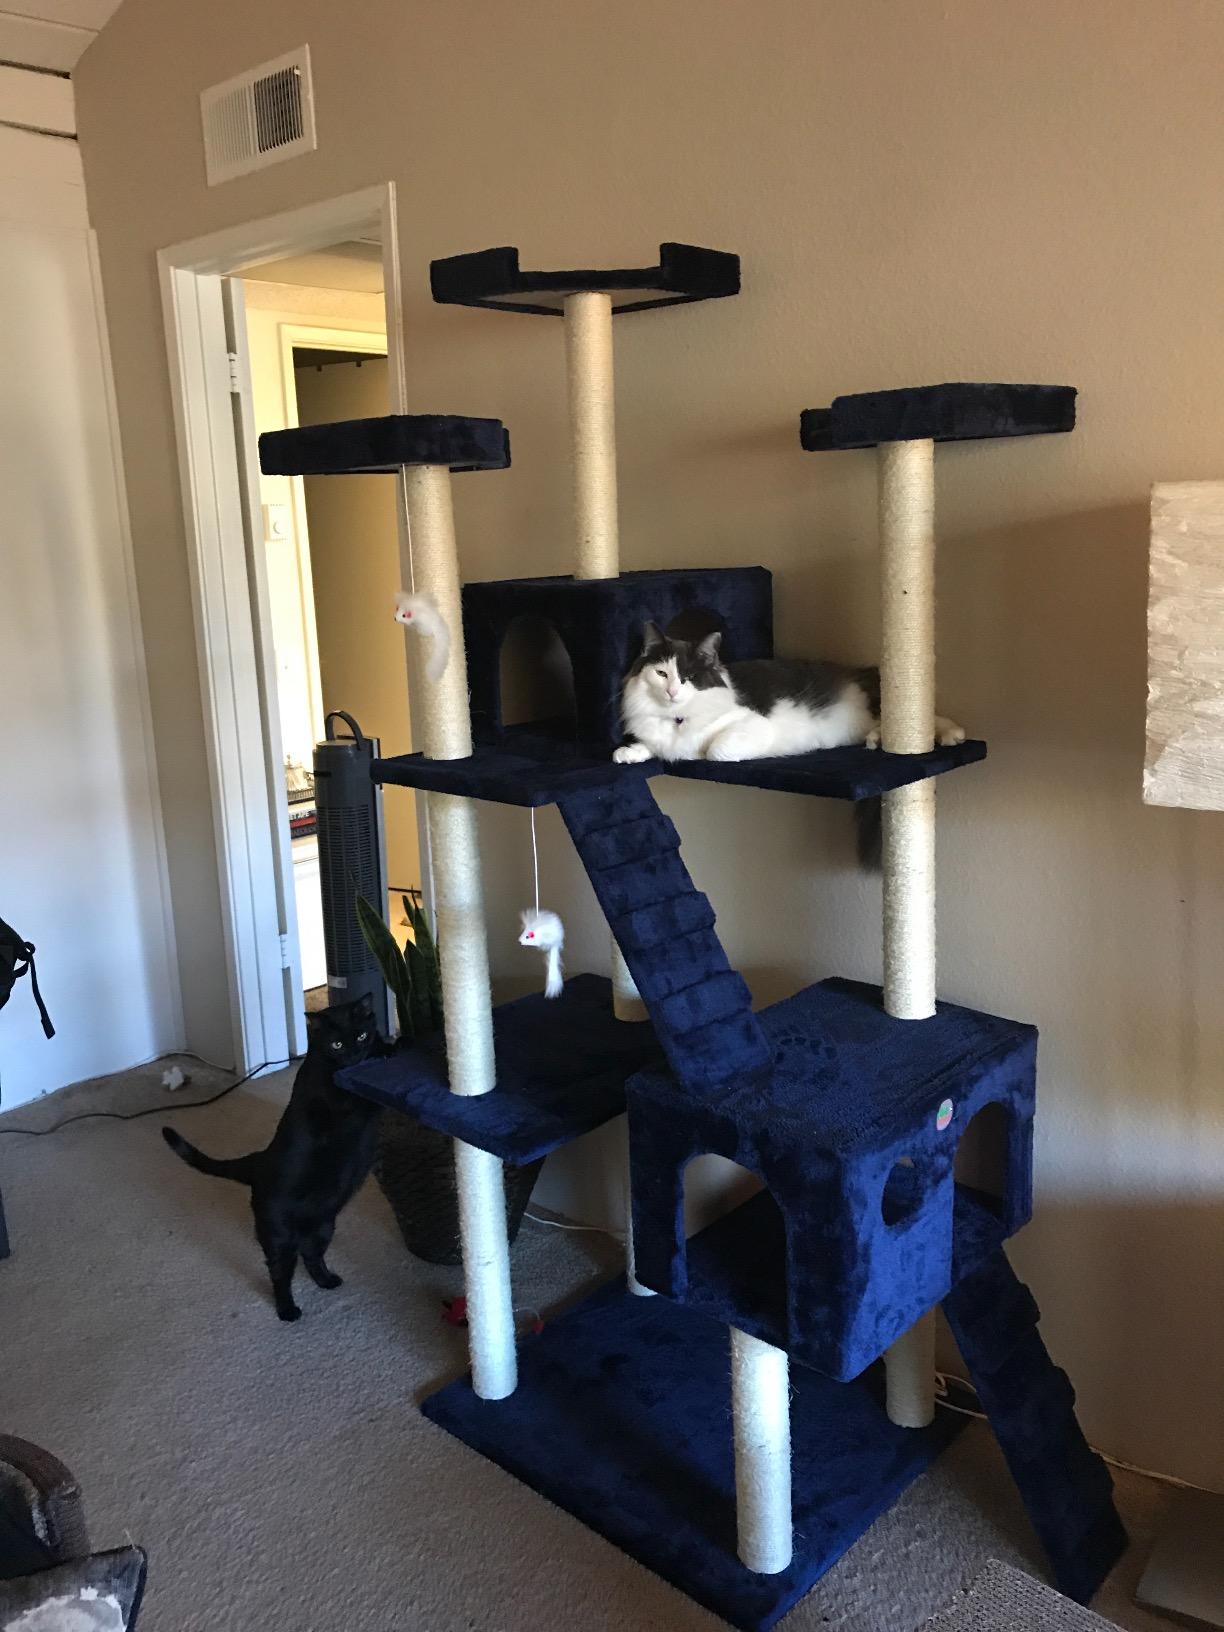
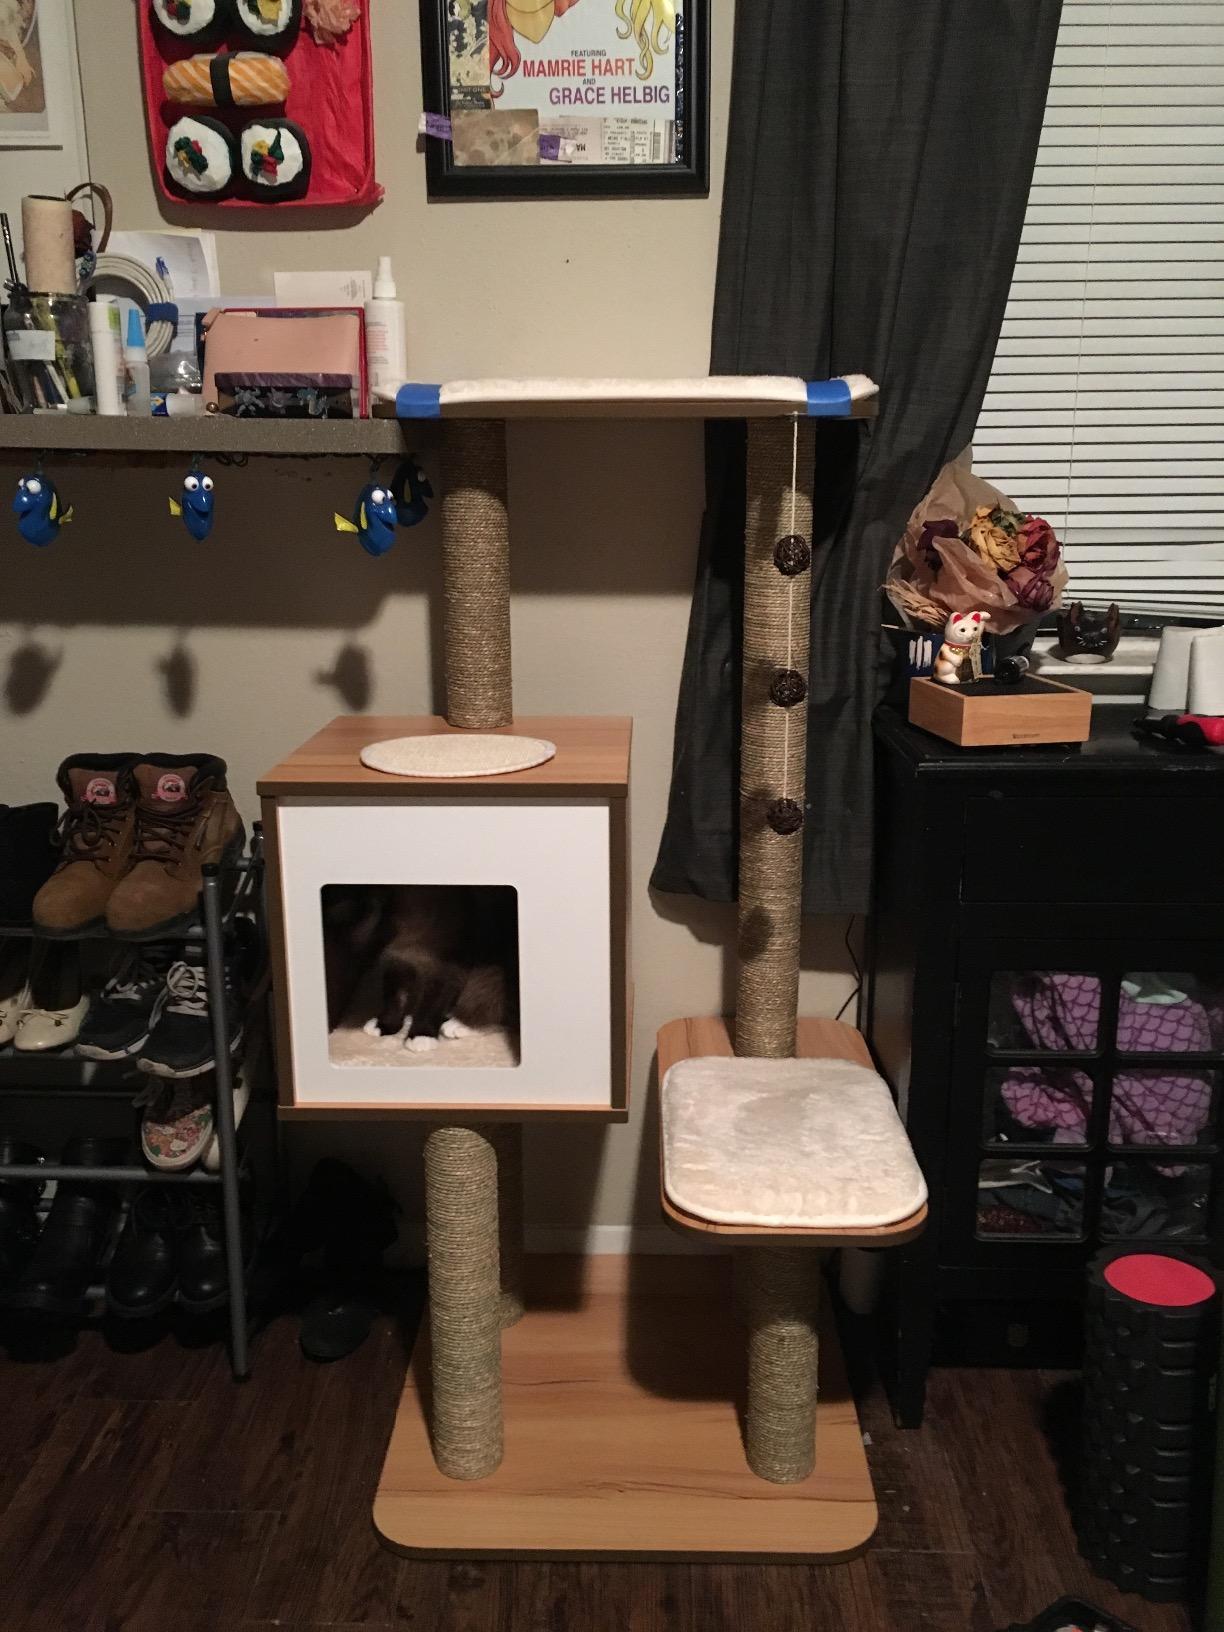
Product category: items_cat tree
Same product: no